List of Winnipeg Jets (1972–1996) head coaches

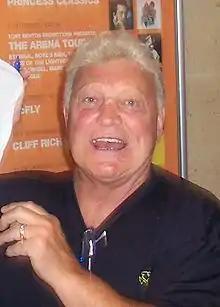
Bobby Hull, Winnipeg's first coach

The Winnipeg Jets were an ice hockey team who played in both the National Hockey League (NHL) and the World Hockey Association (WHA). This is a list of the head coaches they had during their existence. The franchise moved to Phoenix, Arizona in 1996 and became the Arizona Coyotes.